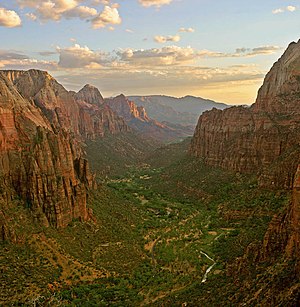
Nationalparker i USA / Nationalparker
I USA er der 58 beskyttede naturområder områder, kendt som nationalparker, der administreres af National Park Service, en styrelse under landets Indenrigsministerium. Oprettelse af nationalparker vedtages ved lov af Kongressen.